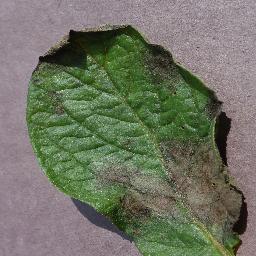
Label: Potato___Late_blight